Sentinelese

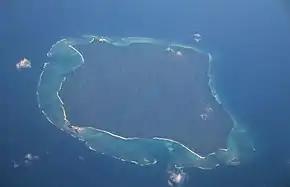
Aerial photograph of North Sentinel Island

The Sentinelese, also known as the Sentineli and the North Sentinel Islanders, are Indigenous people who inhabit North Sentinel Island in the Bay of Bengal in the northeastern Indian Ocean. Designated a particularly vulnerable tribal group and a Scheduled Tribe, they belong to the broader class of Andamanese peoples.